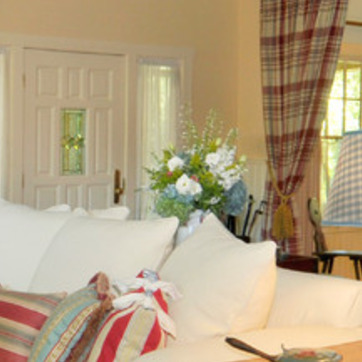
Material: foliage